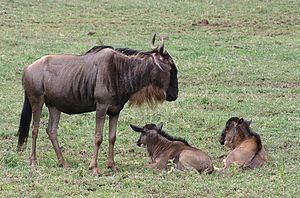
Gnous en famille, Tanzanie, région du Serengeti.